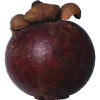
Label: mangostan